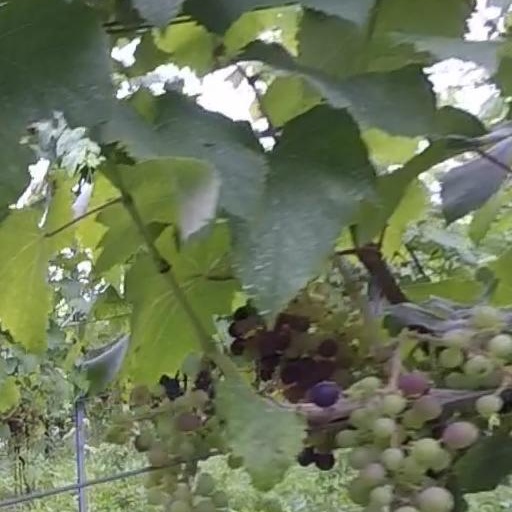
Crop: grape